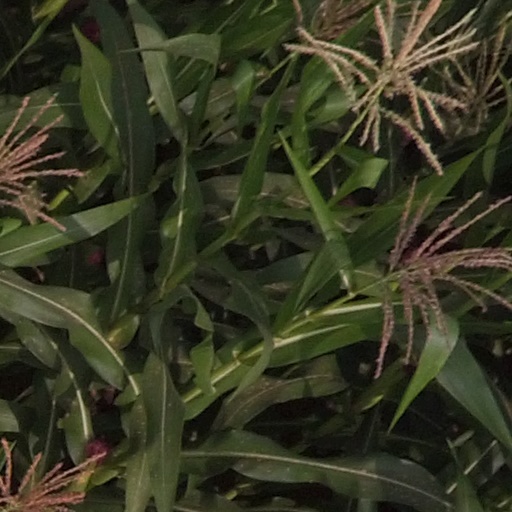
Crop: maize; corn